You're Next

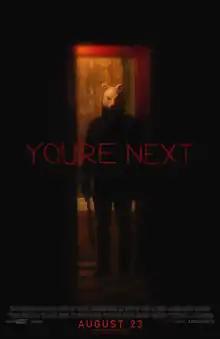
Theatrical release poster

You're Next is a 2011 American slasher film directed and edited by Adam Wingard, written by Simon Barrett and starring Sharni Vinson, Nicholas Tucci, Wendy Glenn, A. J. Bowen, Joe Swanberg, Barbara Crampton and Rob Moran. The plot concerns an estranged family under attack by a group of masked assailants during a family reunion.